Rosa 'KORbin'

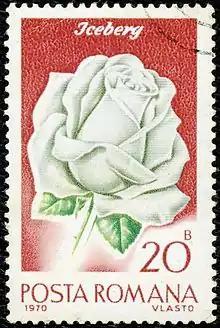
Iceberg depicted on a 1970 Romanian stamp

In 1958, 'KORbin' was awarded a Royal National Rose Society Gold Medal. The cultivar was selected as the "World Favourite Rose" of 1983 by the World Federation of Rose Societies and is listed in their "Rose Hall of Fame". The German ADR title granted in 1960 was taken away in 2004.